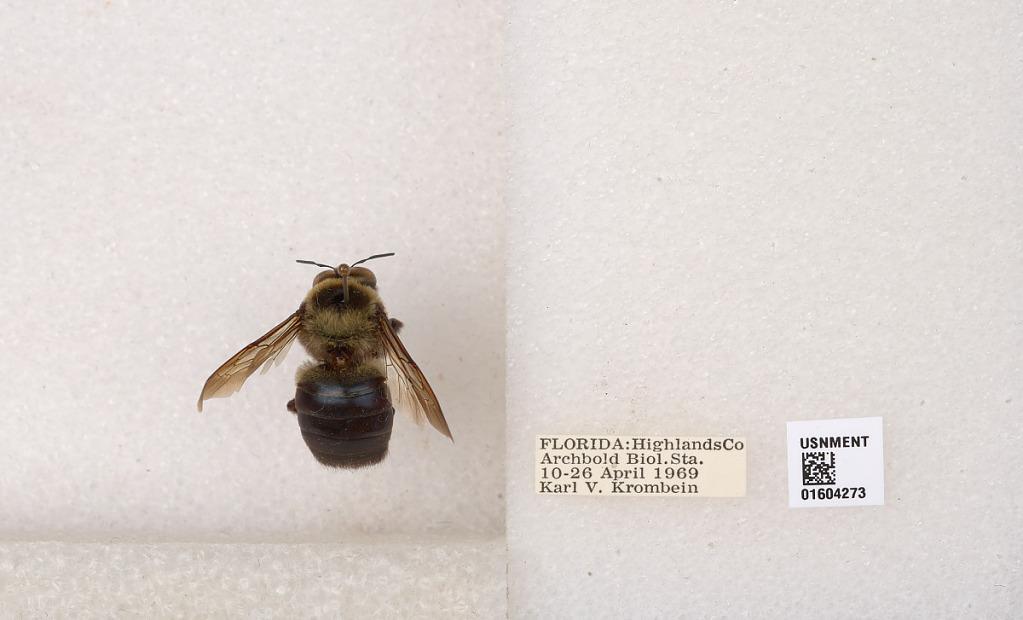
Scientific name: Xylocopa (Xylocopoides) virginica krombeini Hurd
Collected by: K. Krombein
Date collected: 1969-4-10
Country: United States
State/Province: Florida
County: Highlands
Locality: Archbold Biol. Sta.
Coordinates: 27.2197, -81.36